Charles Hoadley

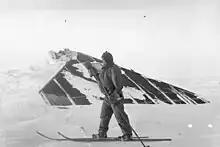
Hoadley on ski at 'The Grottoes' (Australasian Antarctic Expedition 1911-1914)

From 1914 to 1916 he lectured in engineering at Ballarat School of Mines, before becoming the Principal at the Footscray Technical School, a post he held until his death in 1947.